"Weird Al" Yankovic in 3-D

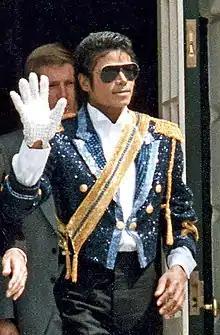
Michael Jackson, composer of "Beat It", thought Yankovic's parody was a "funny idea" (1984, White House Photo Office).

The first parody recorded for the album was "The Brady Bunch", a parody of "The Safety Dance" by Men Without Hats, in which the narrator expresses his dislike of the sitcom "The Brady Bunch" and suggests that the viewer watch something else, like "Three's Company", "60 Minutes", or MTV. The song also contains a lyrical adaptation of the "Brady Bunch Theme Song". Recorded on the same day as "The Brady Bunch", "I Lost on Jeopardy" is a parody of "Jeopardy" by the Greg Kihn Band. The song describes a situation in which the narrator loses spectacularly on the game show "Jeopardy!". Show announcer Don Pardo lends his voice to a segment of the song. In order to create the parody, Yankovic cleared the idea not only with Greg Kihn, but also with Merv Griffin, who created the show. Don Pardo, Art Fleming, and Kihn all appeared in the music video. Kihn, the composer of the original song, was extremely pleased and flattered by the parody. In 2009, Kihn wrote a blog on his MySpace called "Weird Al and Mailbox Money", in which he complimented Yankovic's comedy and explained the mechanics of how a parody works. Kihn referred to the royalty checks he still receives from "I Lost on Jeopardy" as "Mailbox Money".